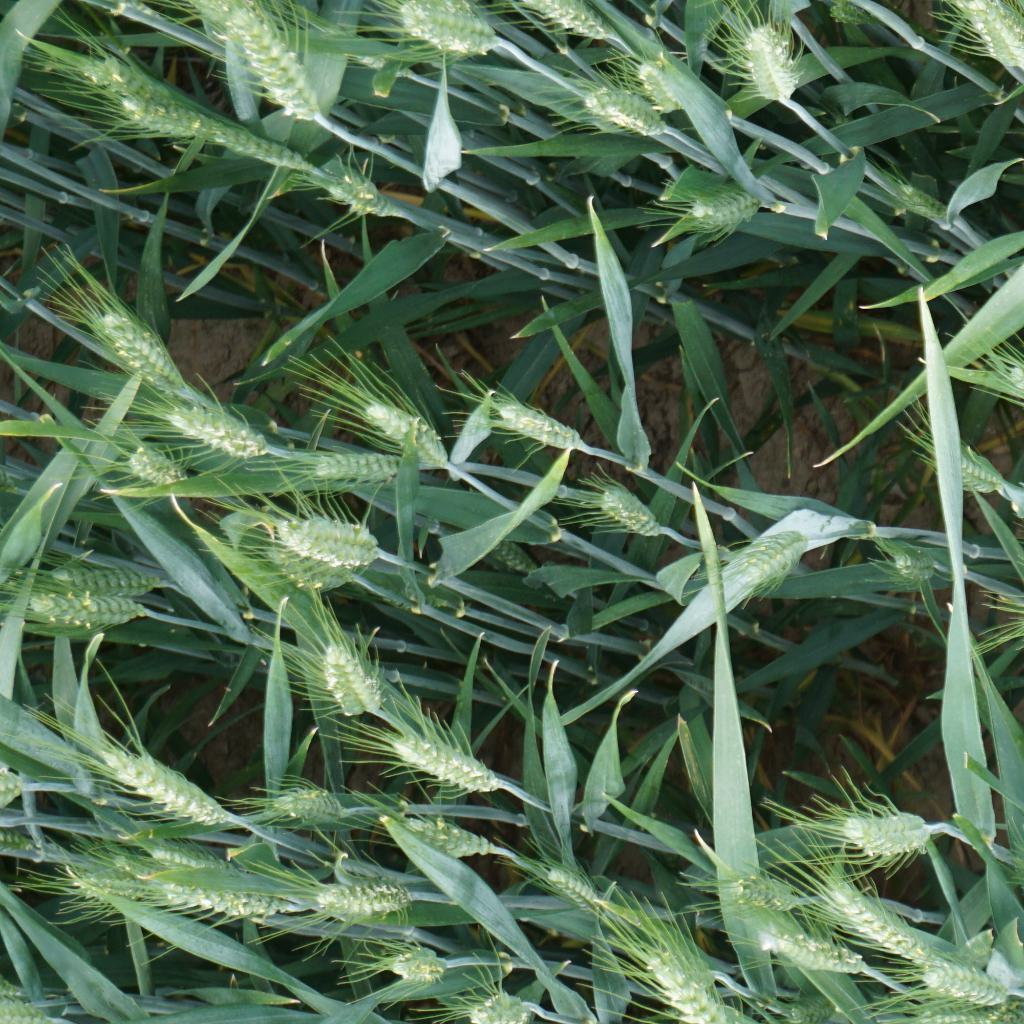
Country: France
Location: Gréoux
Wheat development stage: Post-flowering